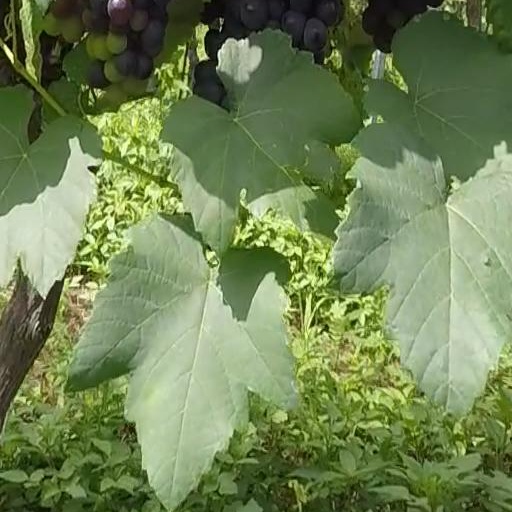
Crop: grape